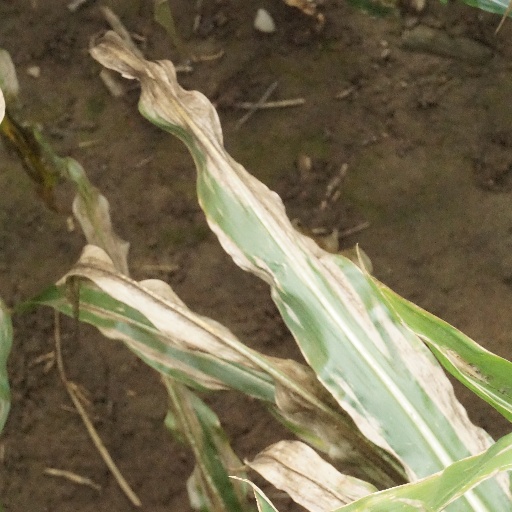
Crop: maize; corn